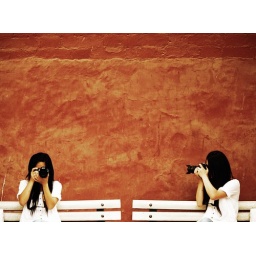
girl in white